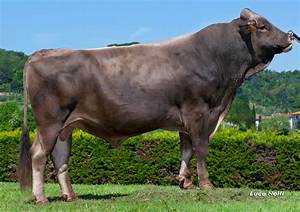
Label: mucca